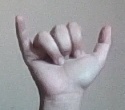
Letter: ya